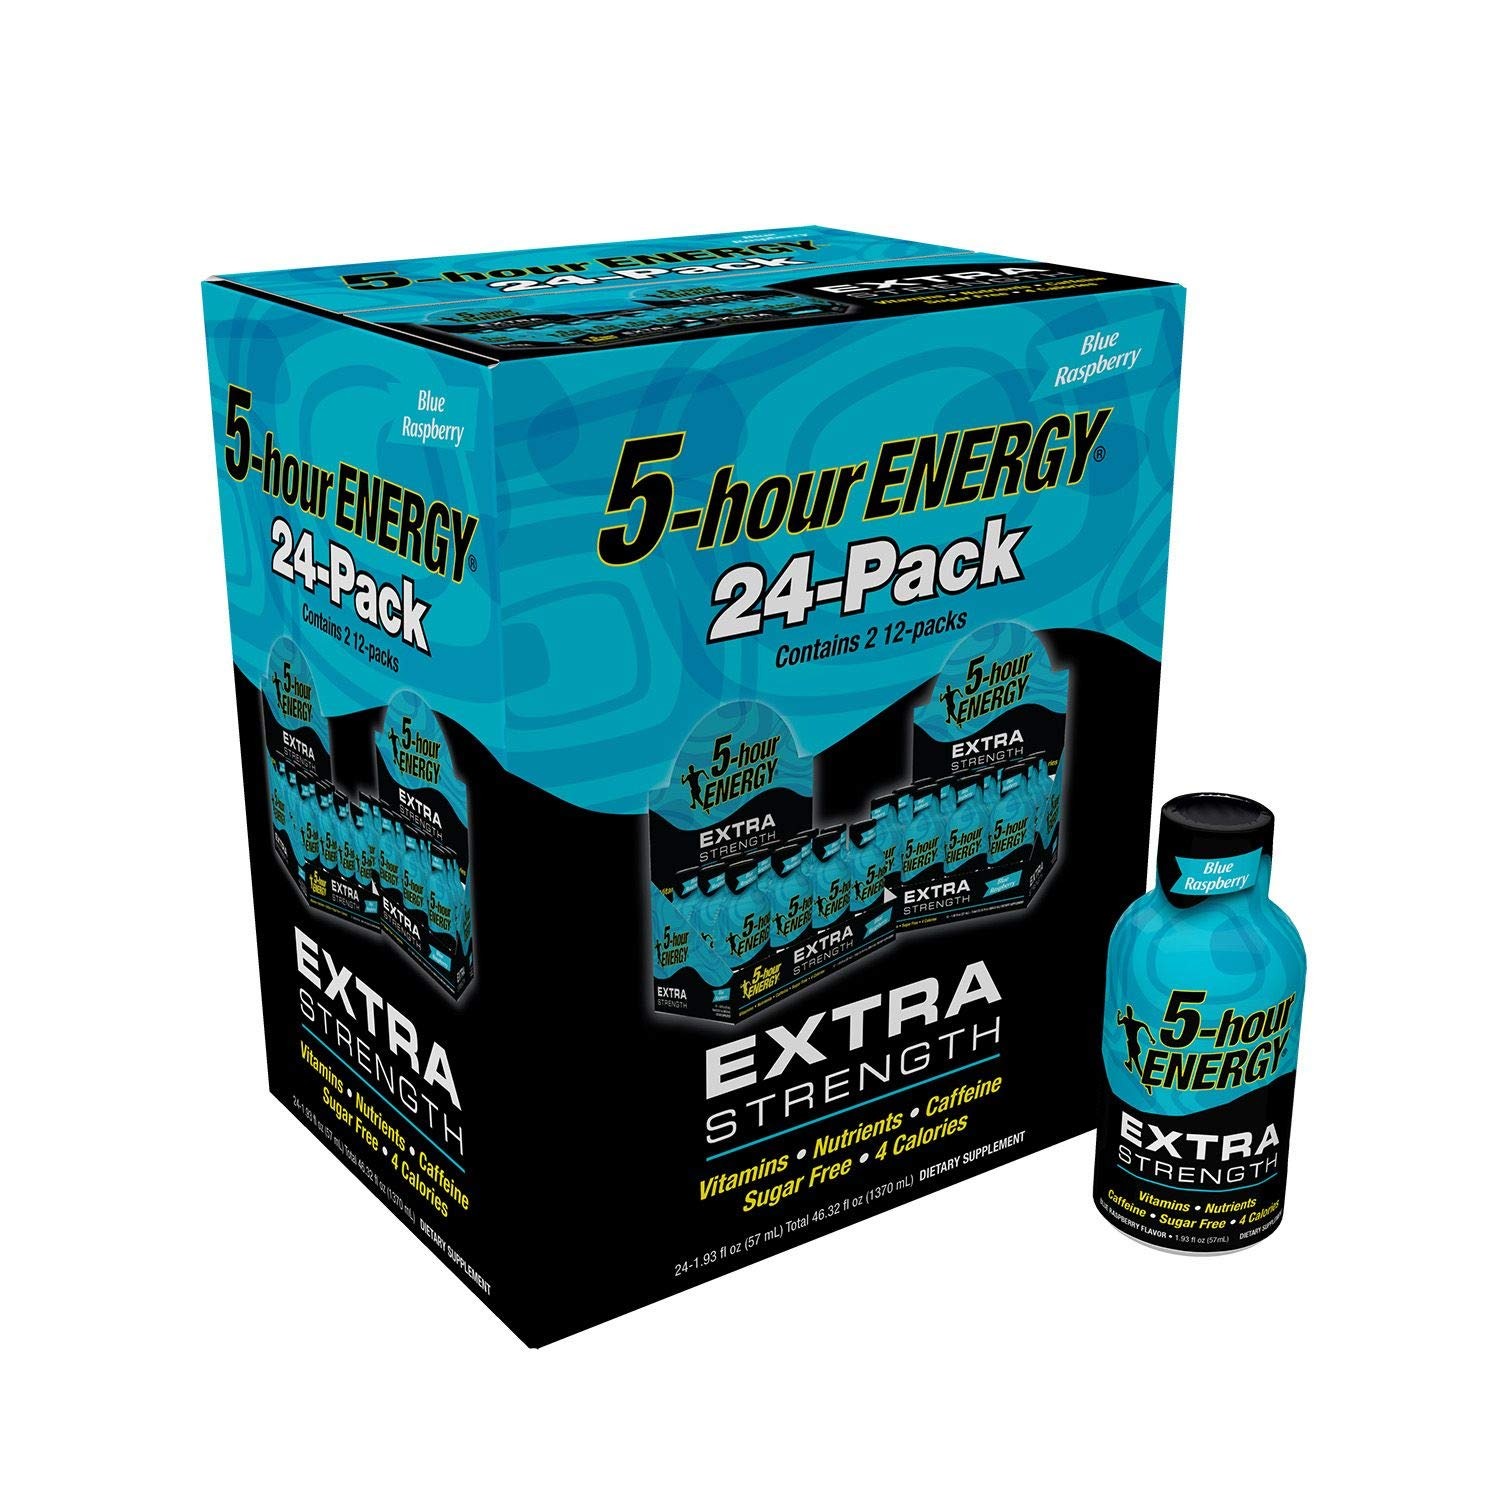
Item Name: 5-hour Energy Extra Strength Blue Raspberry, 46.32 Fluid Ounce 24 Count(Pack of 1)
Bullet Point 1: Blue raspberry flavor
Bullet Point 2: Sugar-free
Bullet Point 3: Portable and requires no refrigeration
Bullet Point 4: Each bottle of 5-hour energy shot has only 4 calories
Value: 46.3
Unit: Fl Oz

Price: 42.84